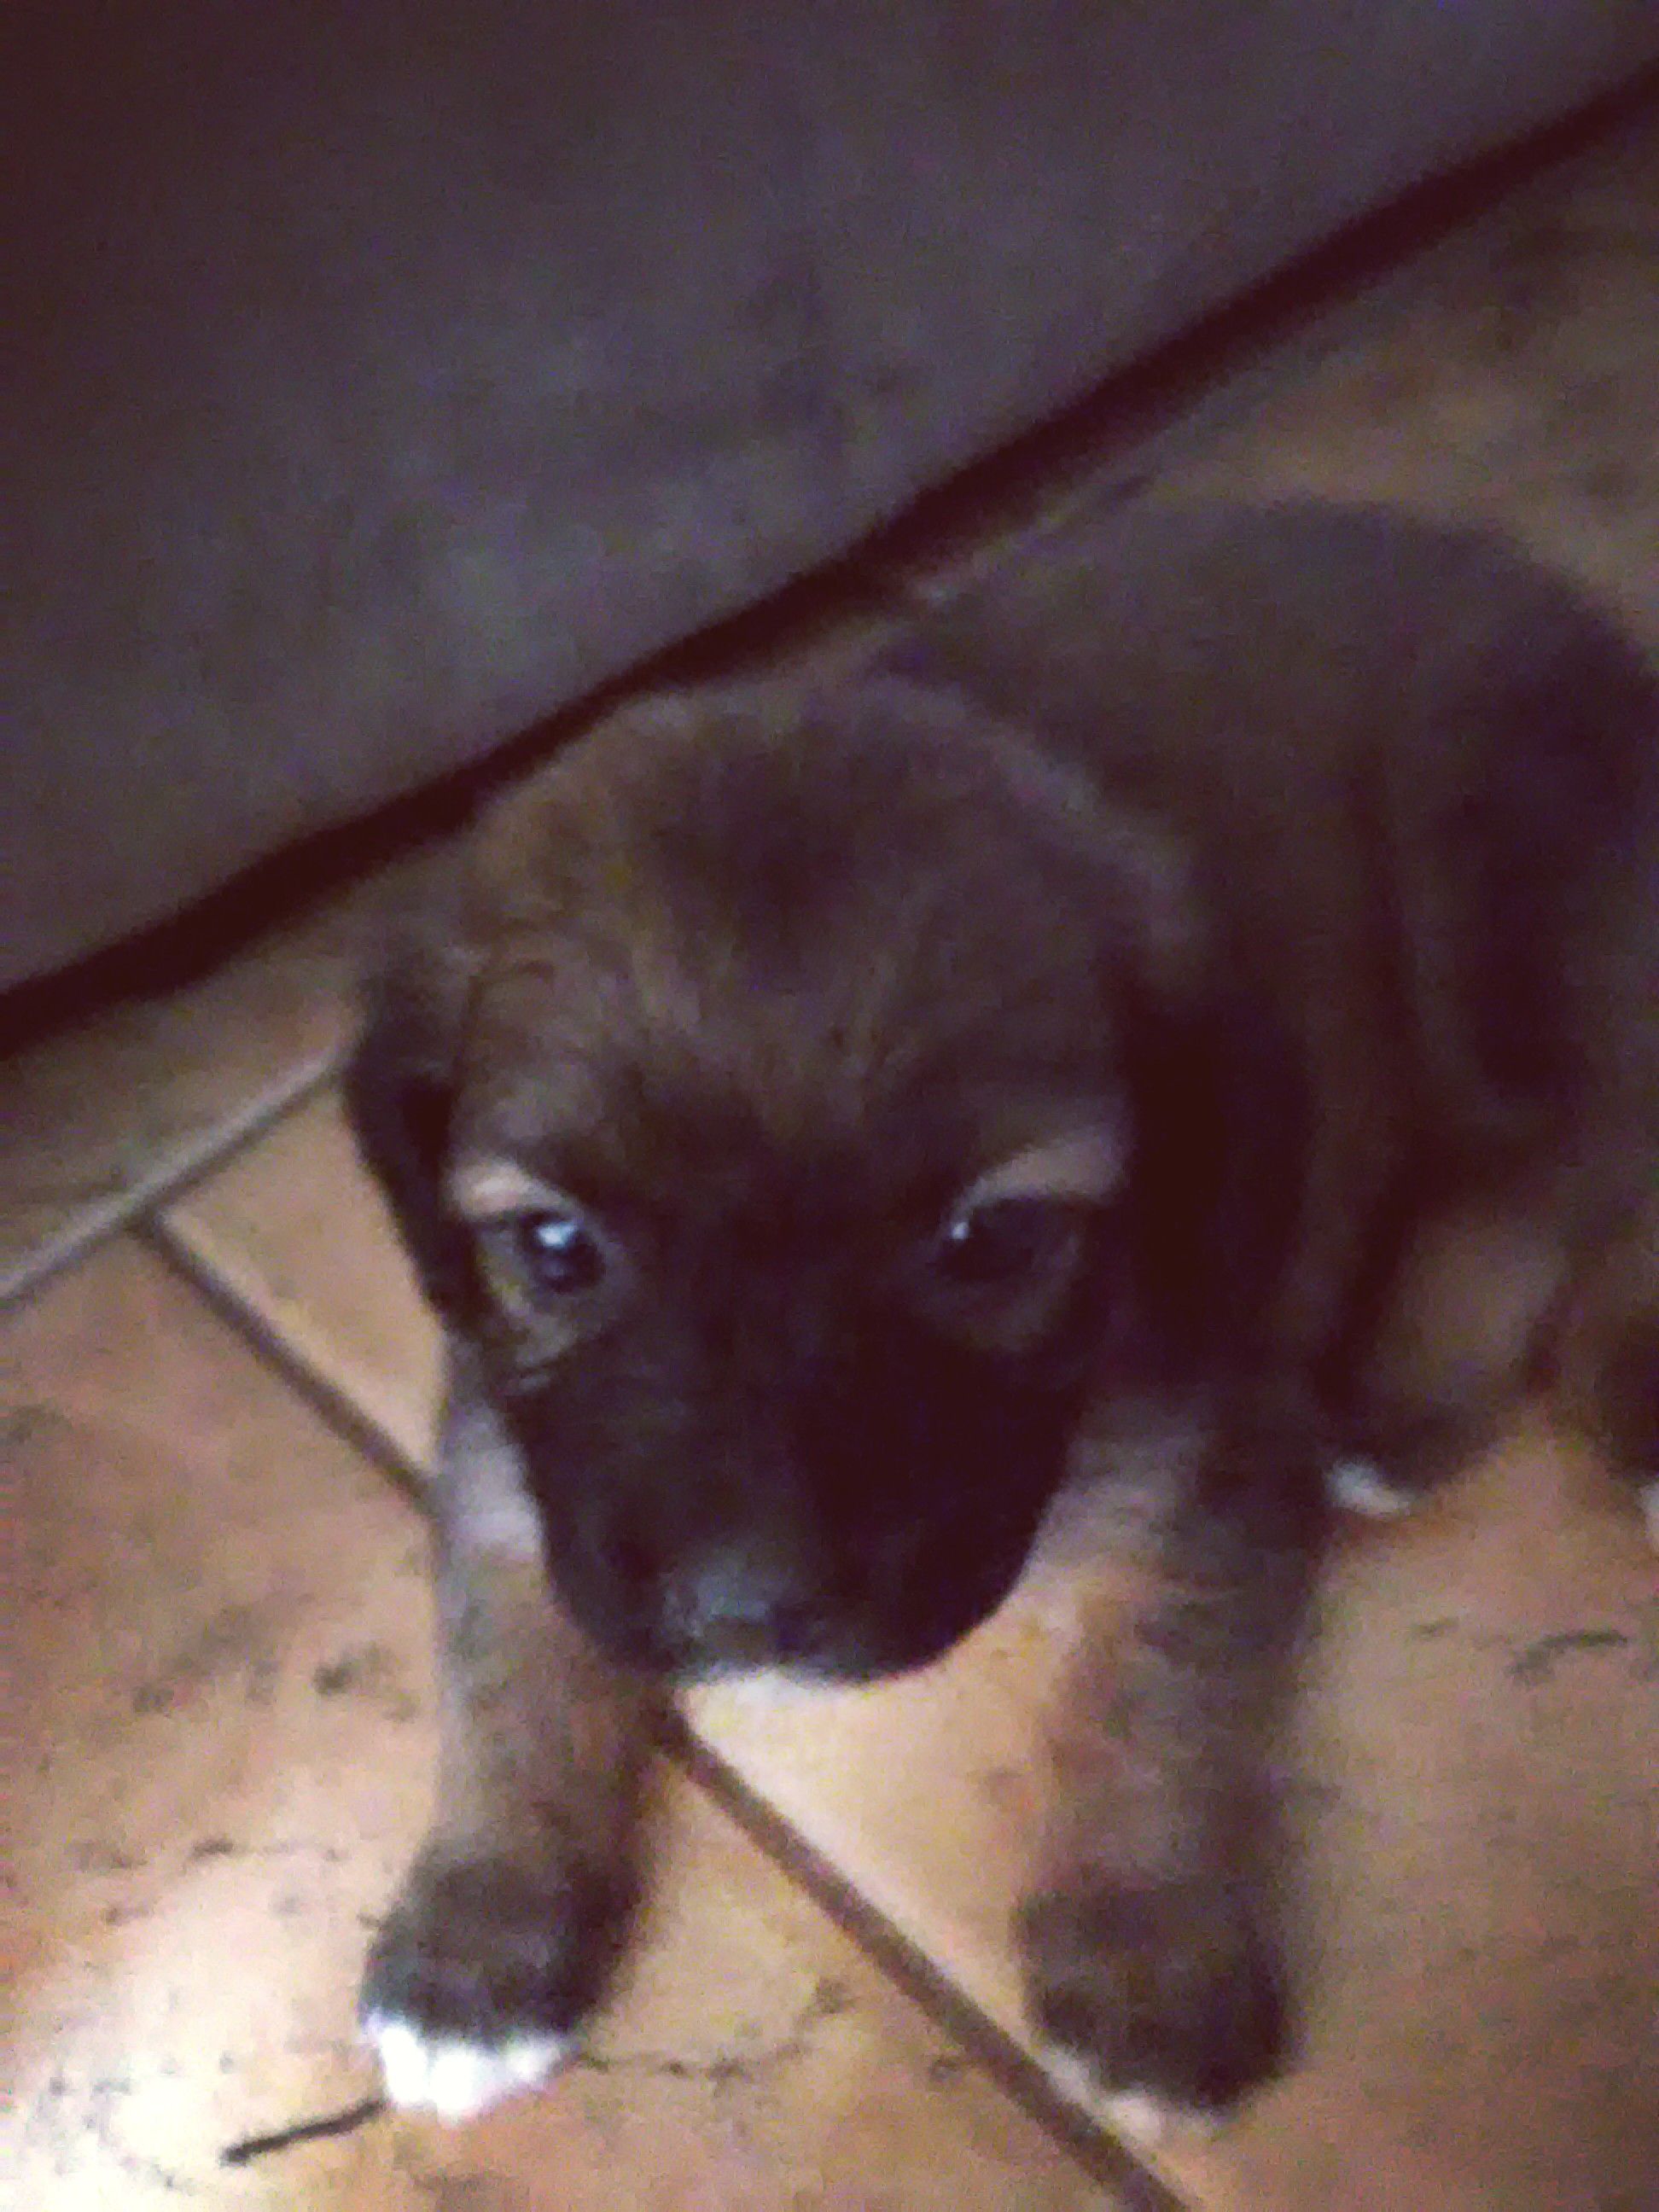
puppy, dog breed, dog, mammal, canidae, snout, nose, carnivore, Beagador, labrador retriever, sporting group, fawn, liver, street dog